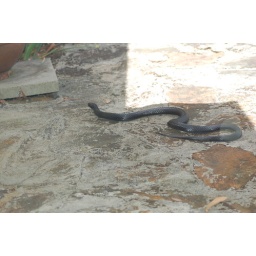
Resident tiger snake at the house in Kangaroo Island